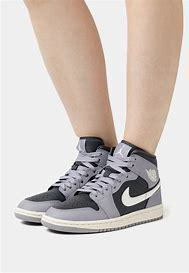
Brand: Jordan
Model: kg Air Jordan 1 Mid